Yannick Kamanan

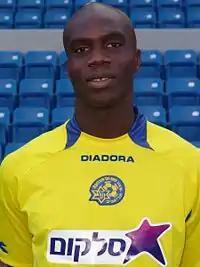

Yannick Étienne Stanislas Kamanan (born 5 October 1981) is a French footballer, who last played for Ware and as a striker.